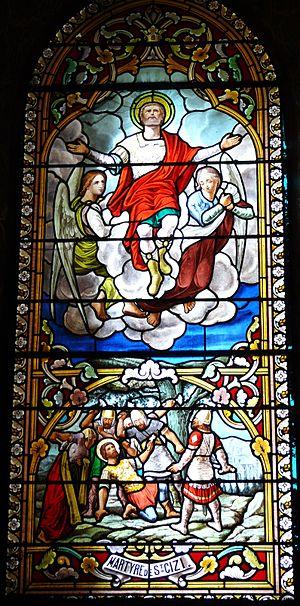
Vitrail représentant le martyre de saint Cizy, ancienne cathédrale de Rieux, Rieux-Volvestre, Haute-Garonne, France.
Cizy ou saint Cizy de Rieux, issu de la famille des Ducs de Bourgogne, était un soldat de Charlemagne, natif de Besançon, fait prisonnier par la main des musulmans venant d'Espagne. Il refusa d'abjurer sa foi chrétienne, d'embrasser la religion de Mahomet, et fut martyr, près de Rieux-Volvestre dans la Haute-Garonne, dont il est le saint patron.